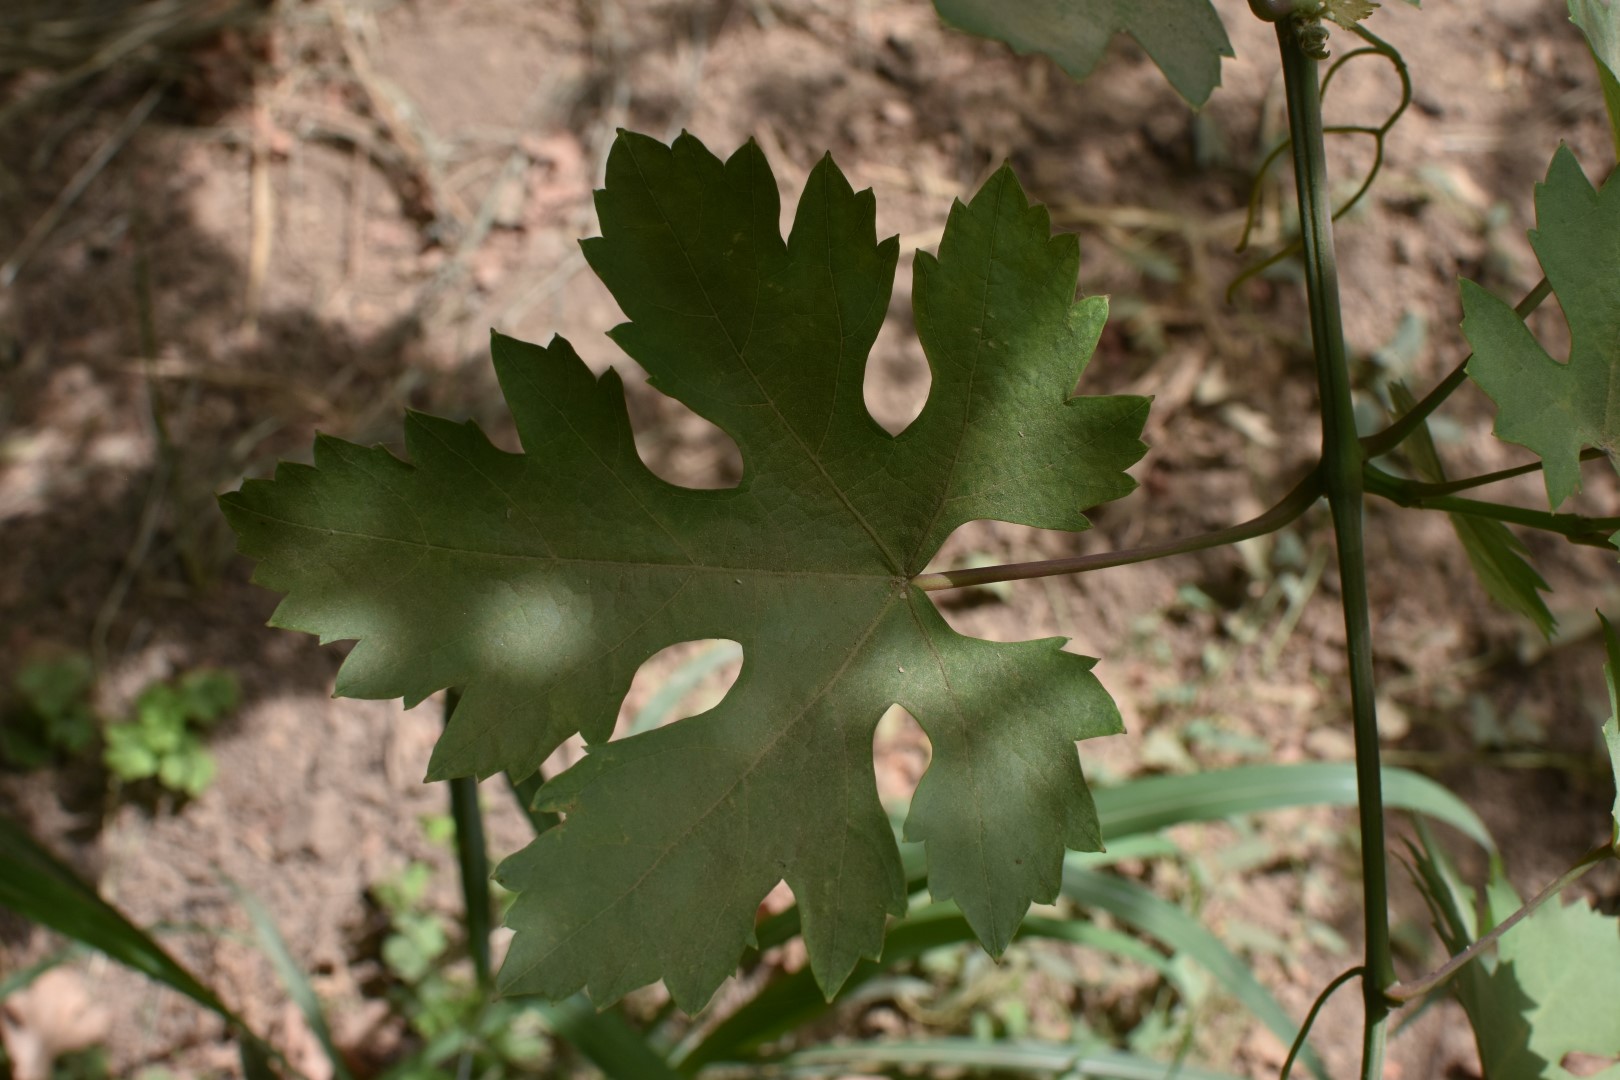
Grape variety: Riasi